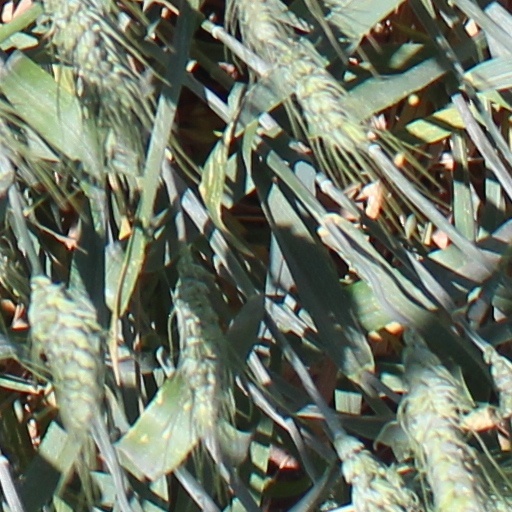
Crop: wheat